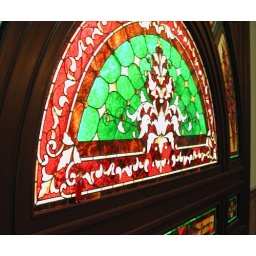
The fan window is as colorful as Nancy, but she's in there.